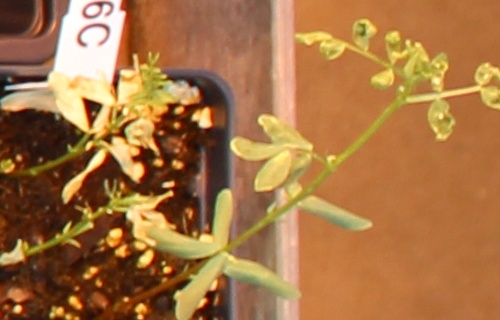
Label: Lentil